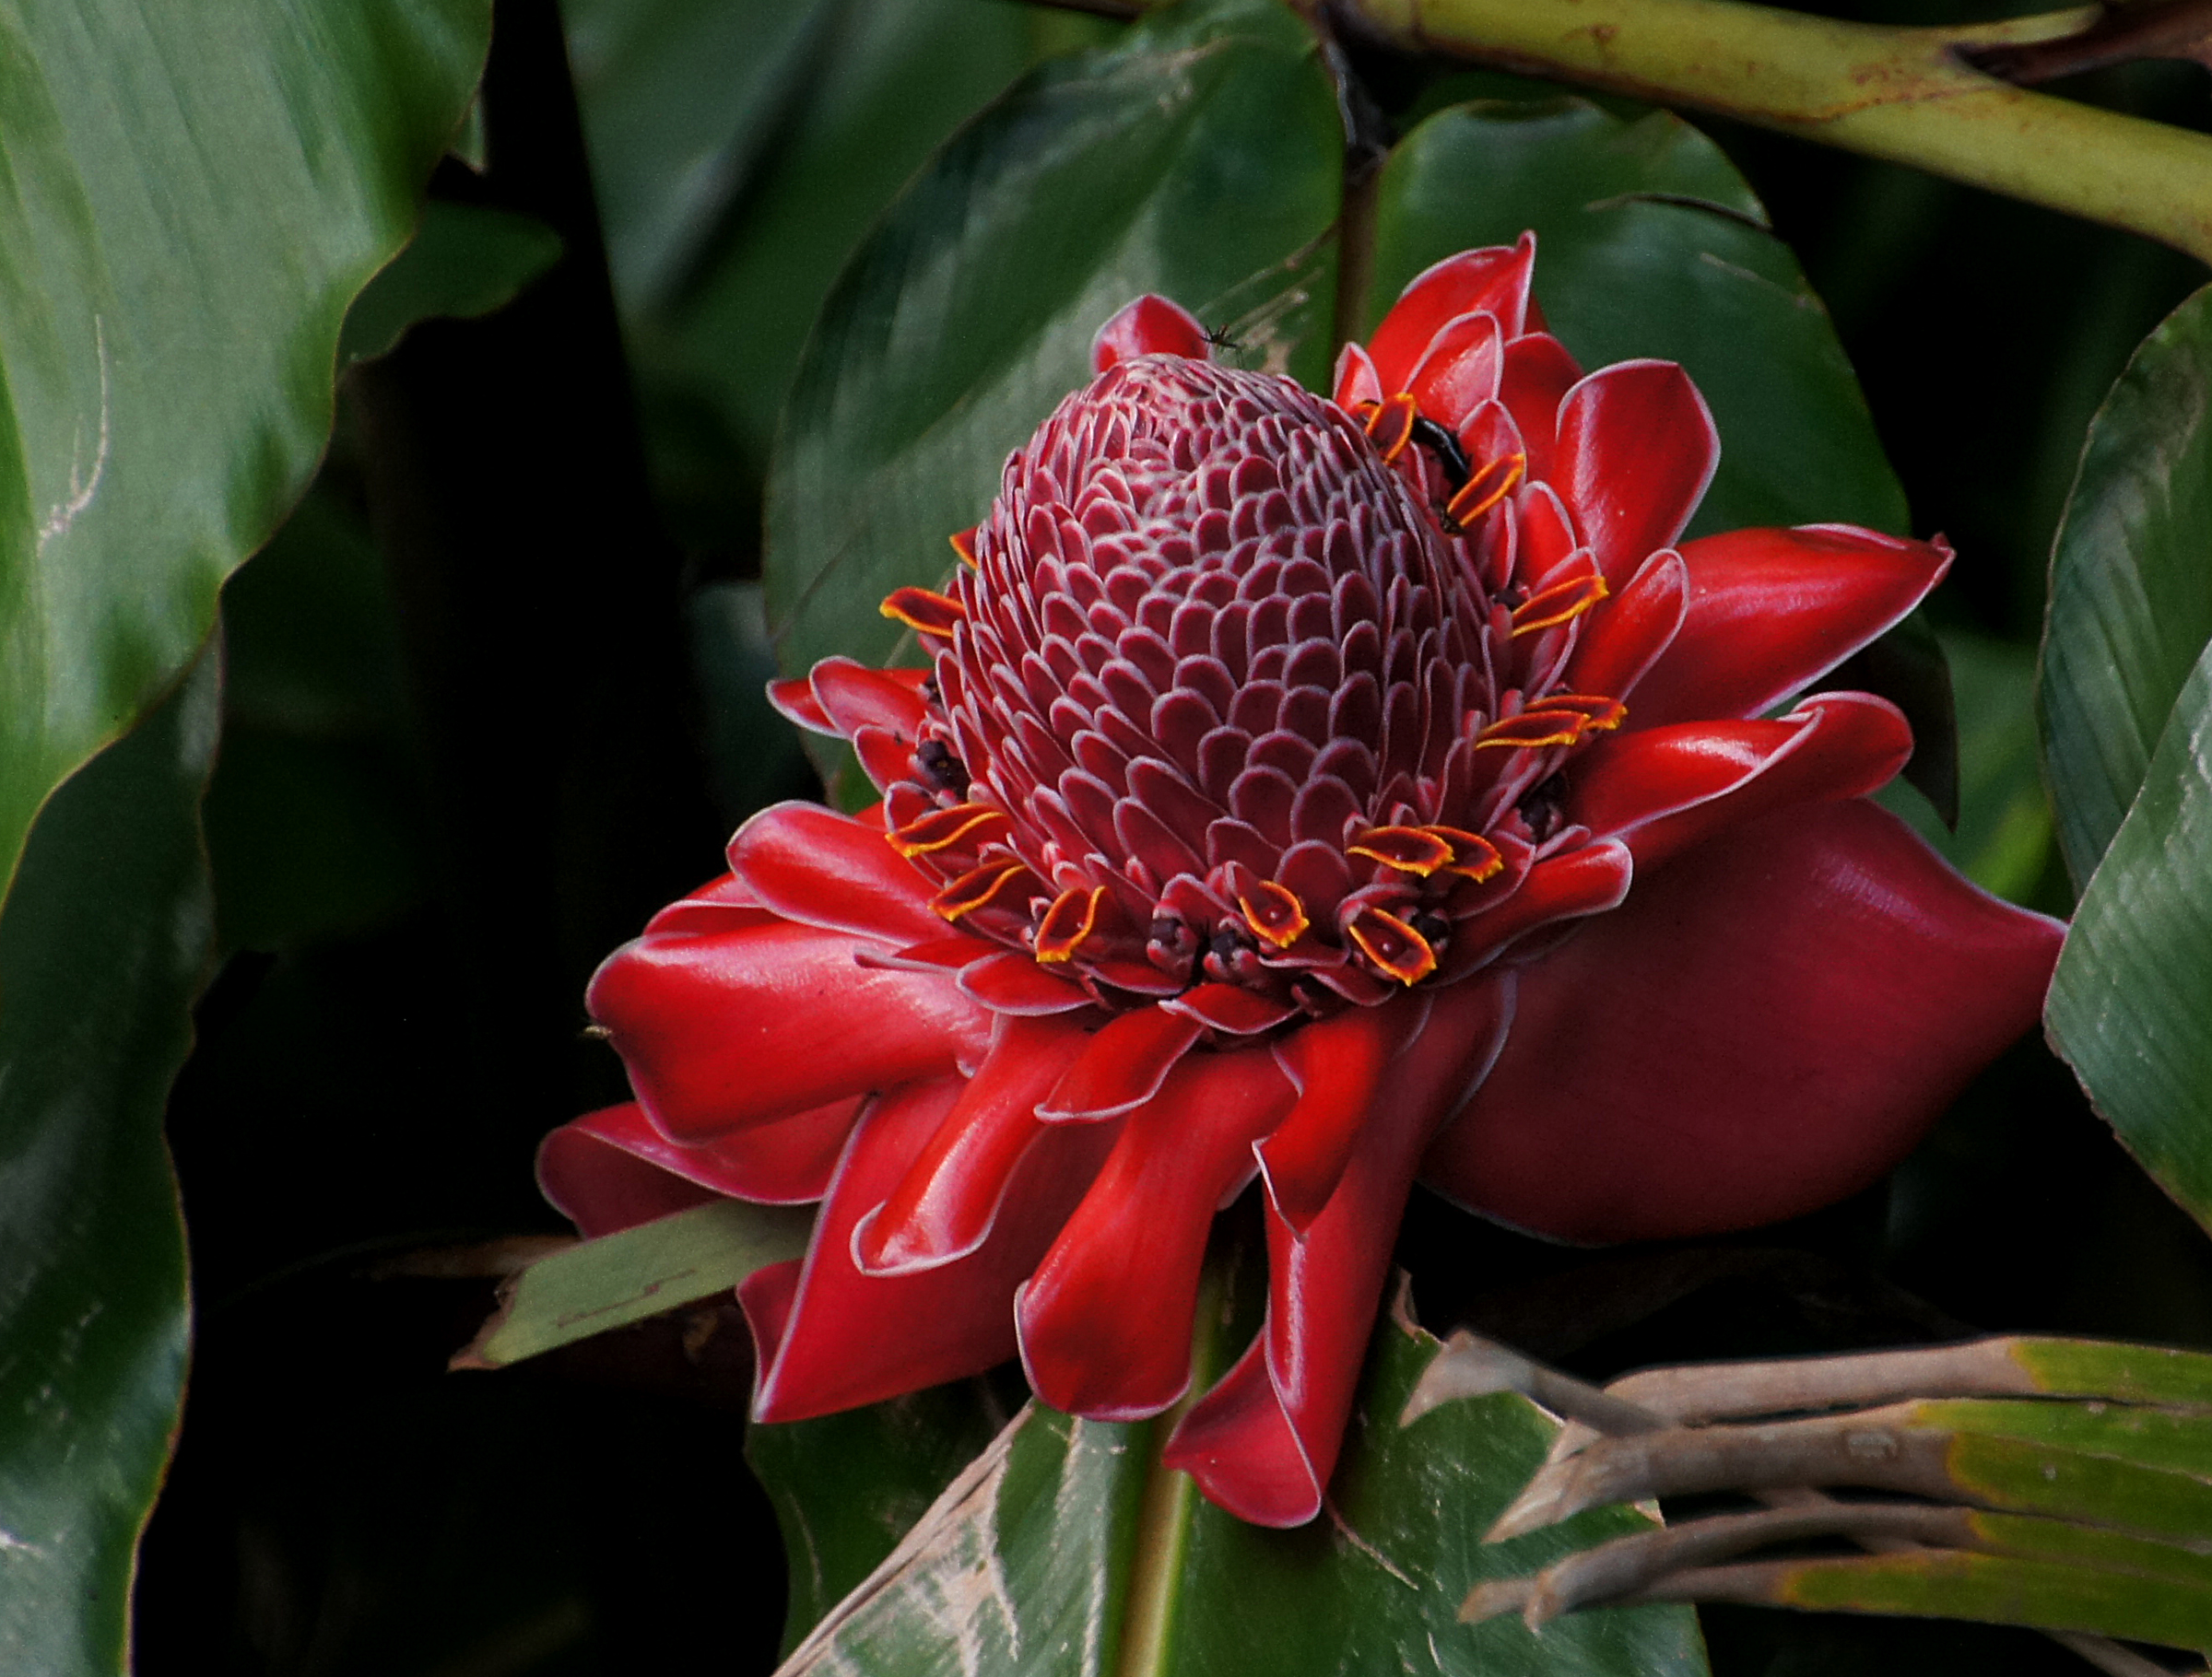
plant, flower, petal, red, produce, botany, flora, redflowers, tropicalflowers, sonydslra580, volvob12b, redtorchgingerplant, macro photography, flowering plant, land plant, proteales